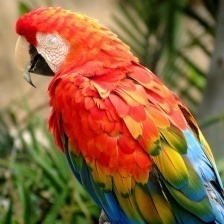
Species: SCARLET MACAW
Scientific name: ARA MACAO
ImageNet parent category: macaw